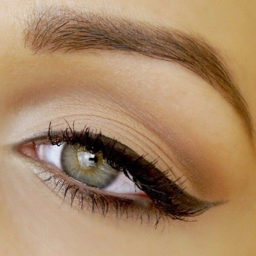
beautiful model of an eye and eyebrow